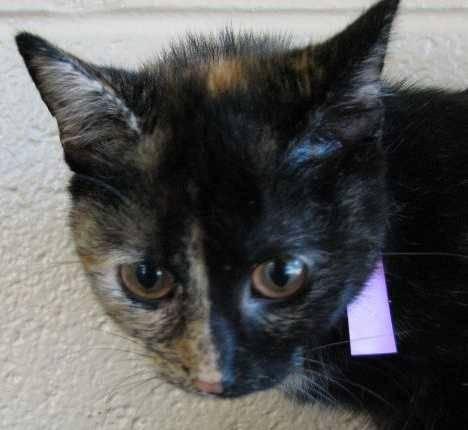
cat